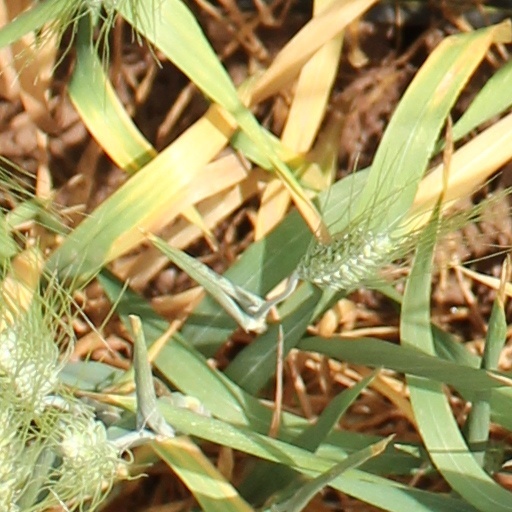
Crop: wheat